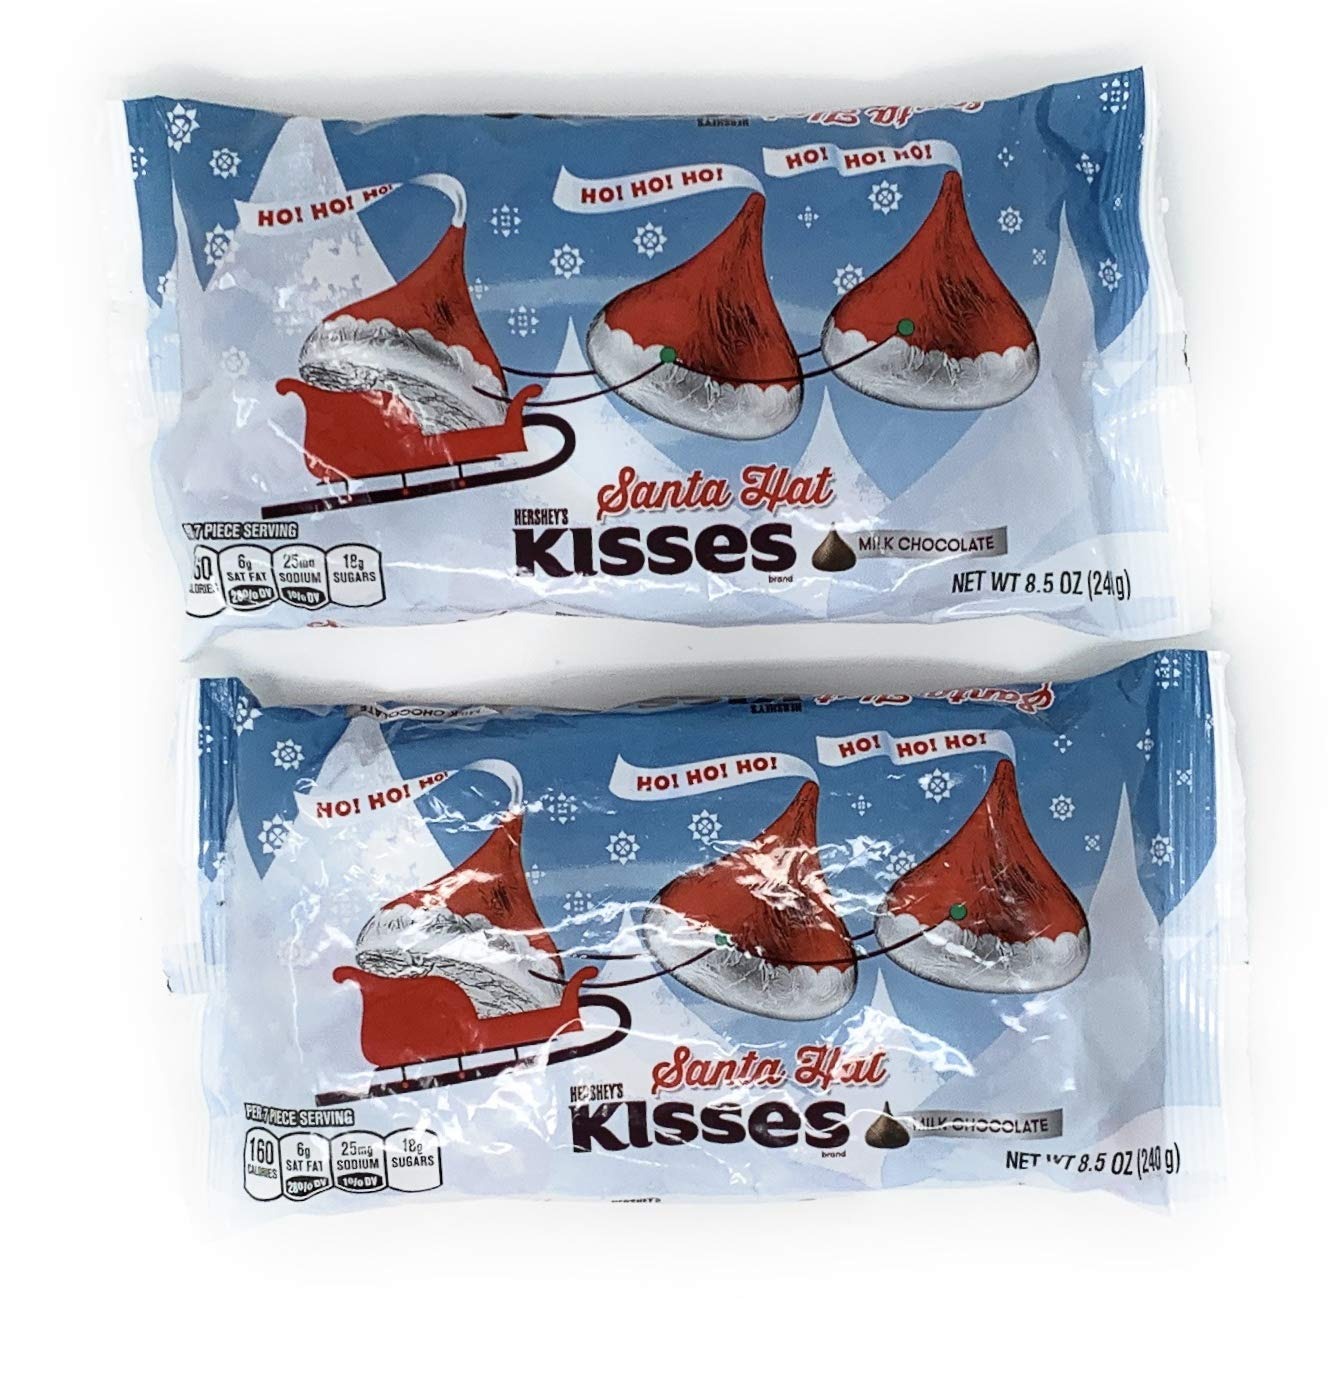
Item Name: Kisses Milk Chocolate Holiday Santa Hat 8 oz (Pack of 2)
Value: 2.0
Unit: Count

Price: 24.98